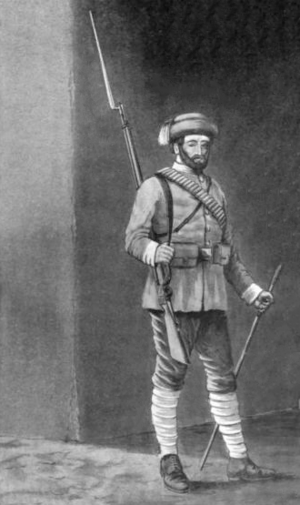
Abdur Rahman Khan, surnommé l'« émir de fer », né vers 1840-1844 et mort à Kaboul le 1ᵉʳ octobre 1901, fut émir d'Afghanistan de 1880 à 1901.